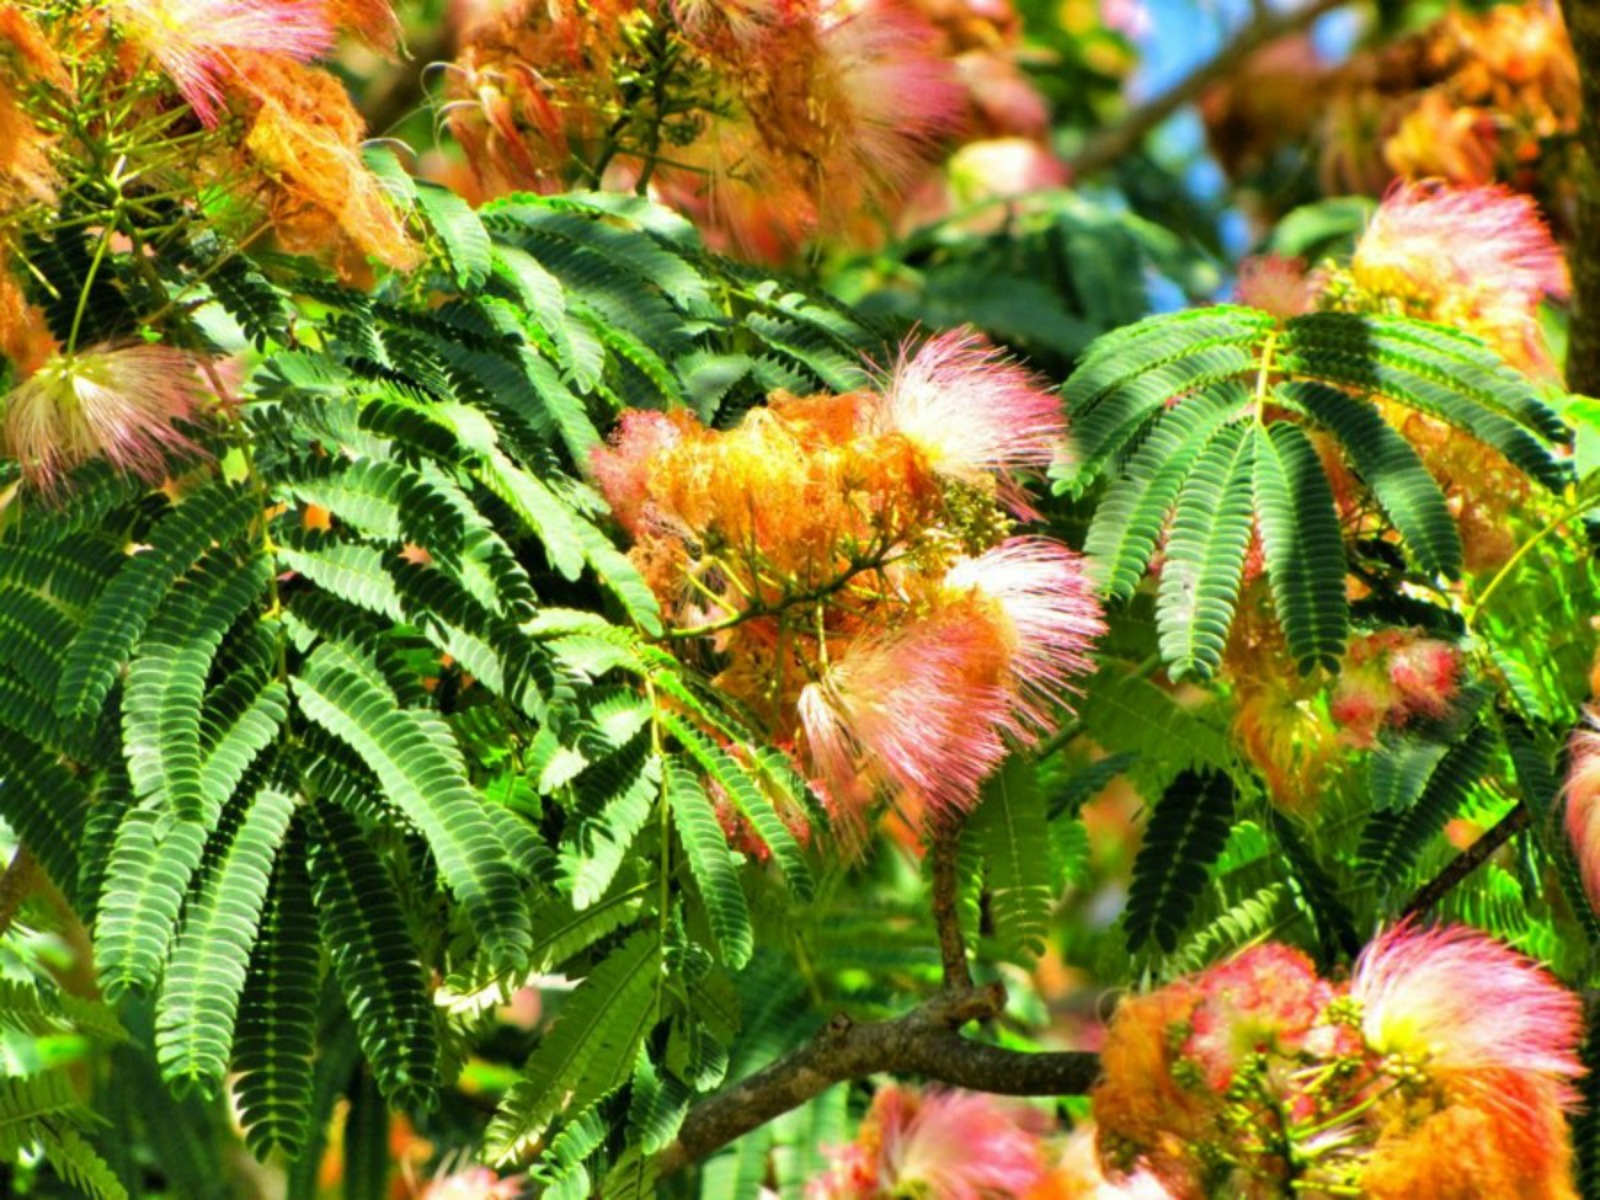
tree, nature, forest, wilderness, blossom, plant, stem, leaf, flower, petal, bloom, trunk, floral, environment, food, jungle, herb, produce, natural, autumn, botany, agriculture, garden, flora, season, botanical, wildflower, leaves, outdoors, woods, vegetation, rainforest, branches, woodland, horticulture, tropics, mimosa, organic, flowering plant, land plant, arecales